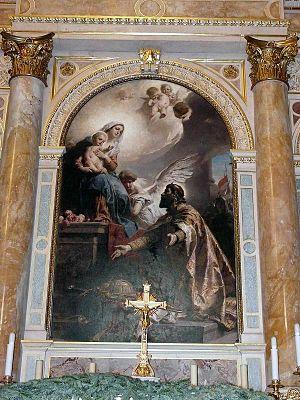
La Basilique Saint-Étienne de Pest ou église paroissiale de Lipótváros est la plus grande église catholique de Budapest, située dans le quartier de Lipótváros. Dessinée initialement dans un style néo-classique, elle se caractérise par sa riche architecture et sa taille imposante.